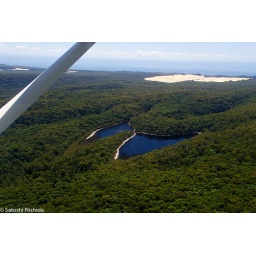
blue butterfly in the green